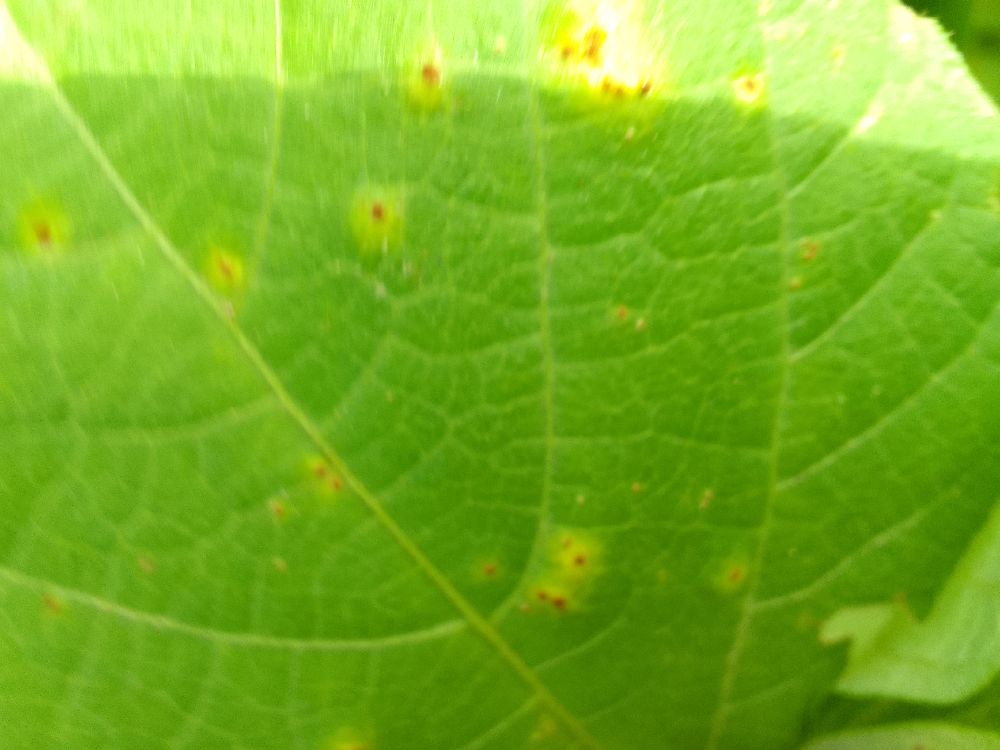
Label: rust